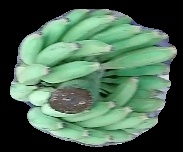
Variety: elakki-bale
Grade: grade1